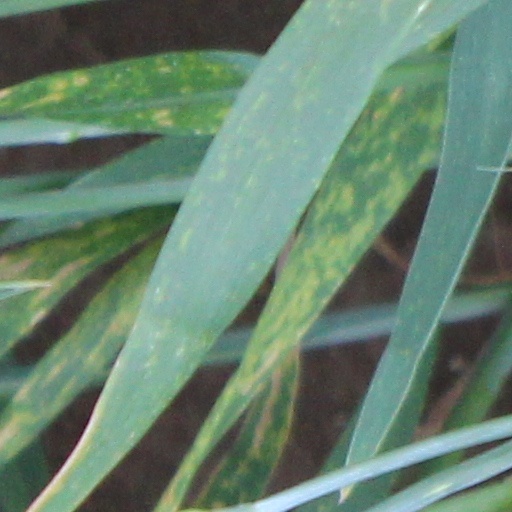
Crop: wheat